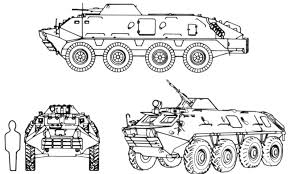
Label: BTR-60